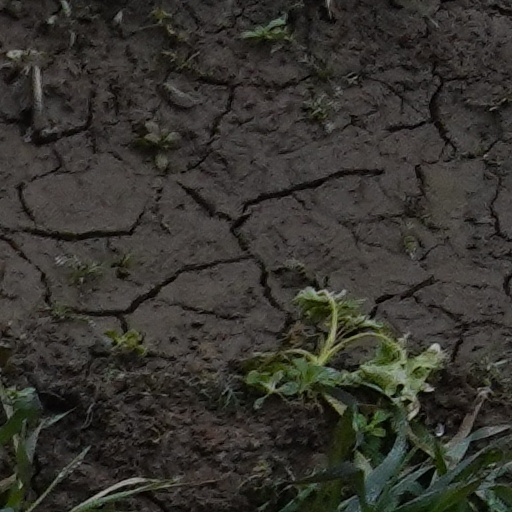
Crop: wheat